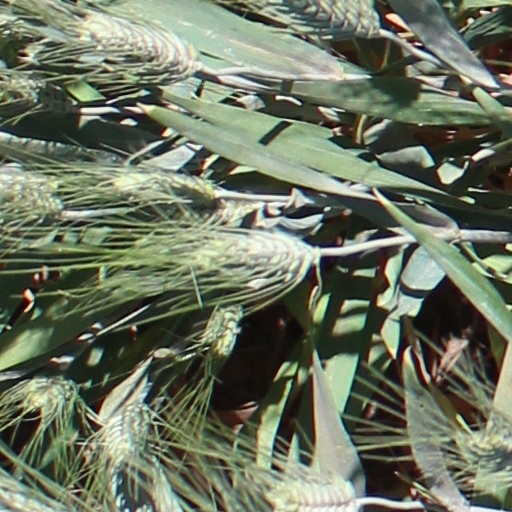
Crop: wheat